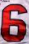
Number: 6